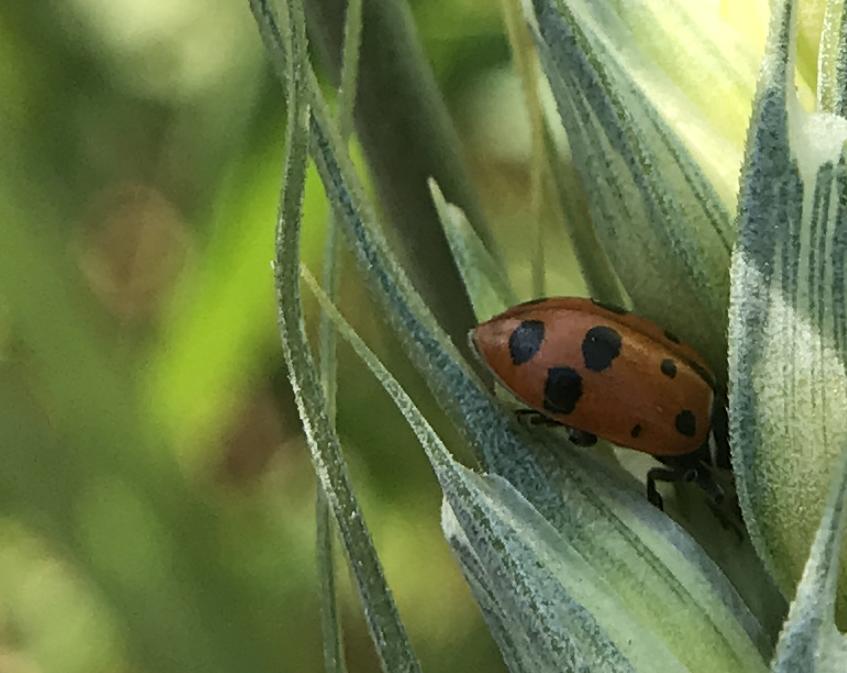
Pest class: predators